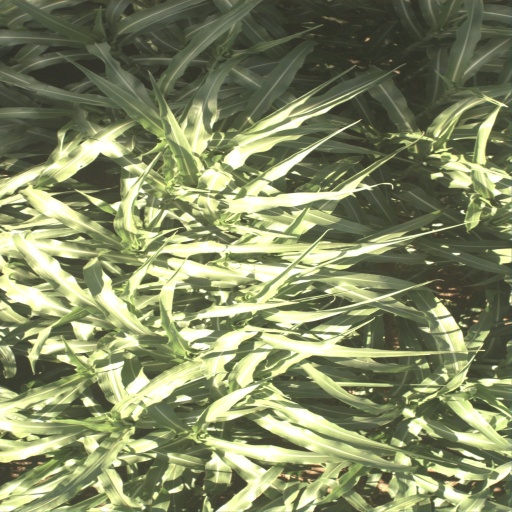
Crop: sorghum